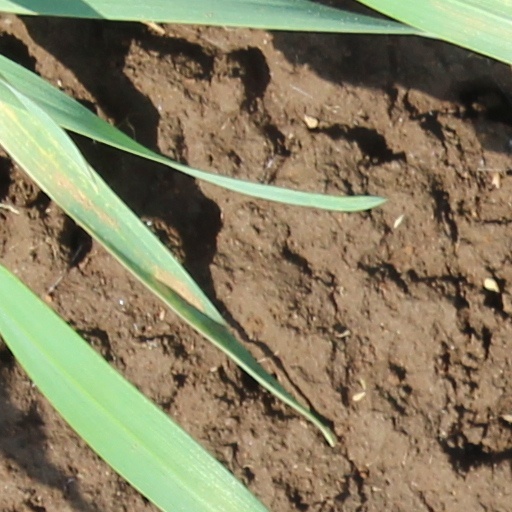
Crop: wheat